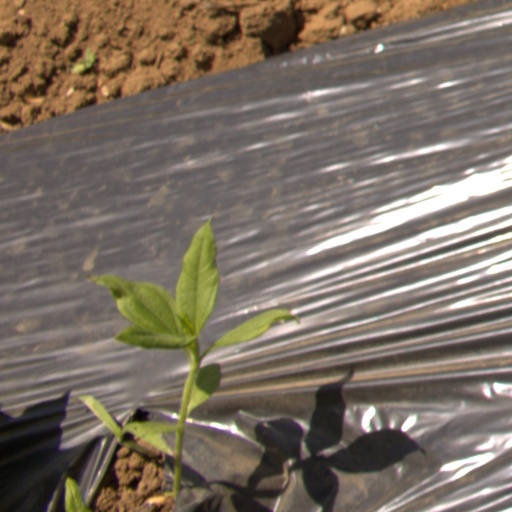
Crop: Jerusalem artichoke